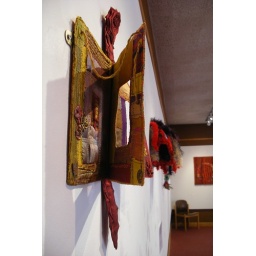
On display in Droitwich Spa library as part of the Midlands Textile Forum.Someone has been taking the book apart.... argh!